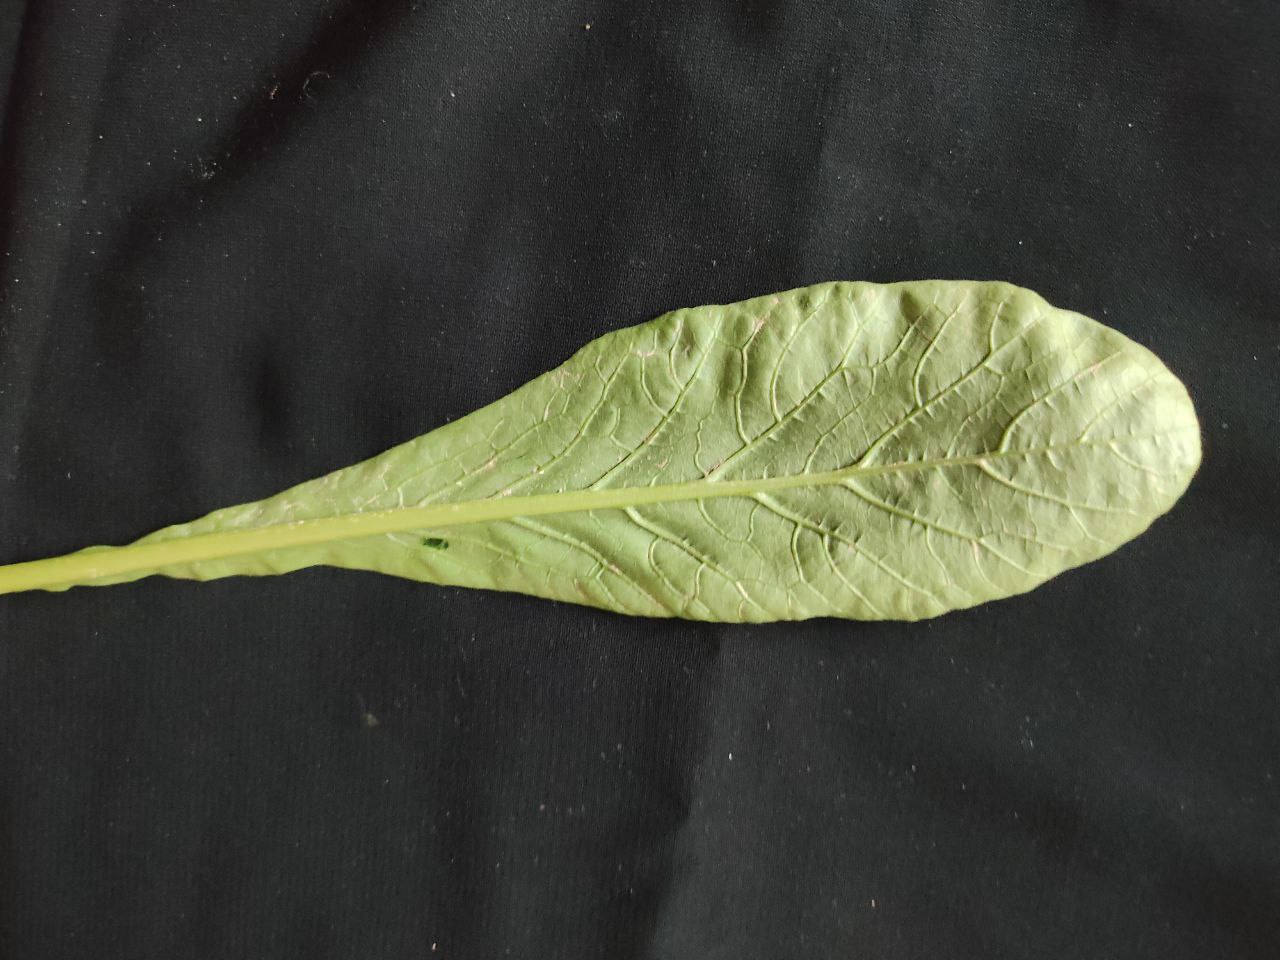
Label: Fresh leaf